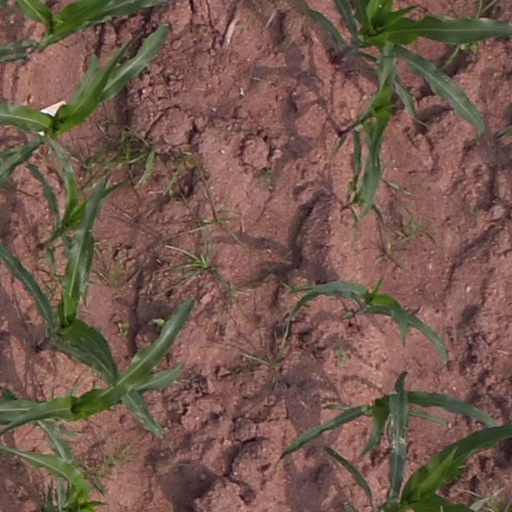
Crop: maize; corn